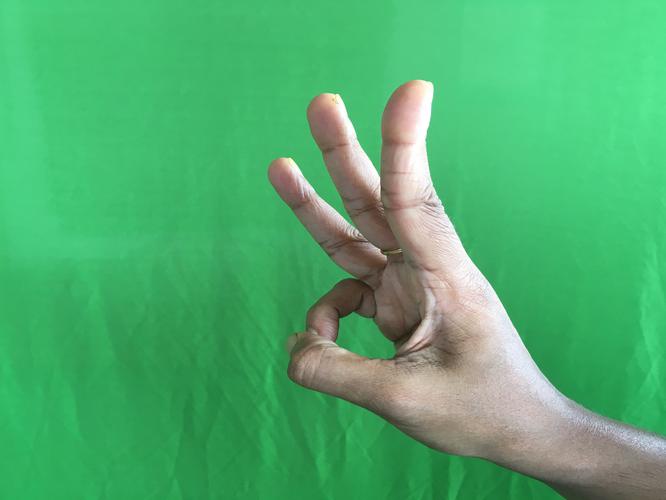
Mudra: Trishulam
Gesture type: single_hand